General Dynamics F-16 Fighting Falcon

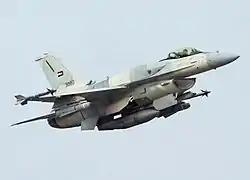
United Arab Emirates Air Force F-16E Block 60 with the IFTS pod, CFTs, and various external armament taking off

Venezuela Air Force have flown the F-16 on combat missions. During the November 1992 Venezuelan coup attempt, two F-16A belonging to the government loyalist managed to shoot down two OV-10 Bronco and an AT-27 Tucano flown by the rebels and establishing aerial superiority for the government forces.